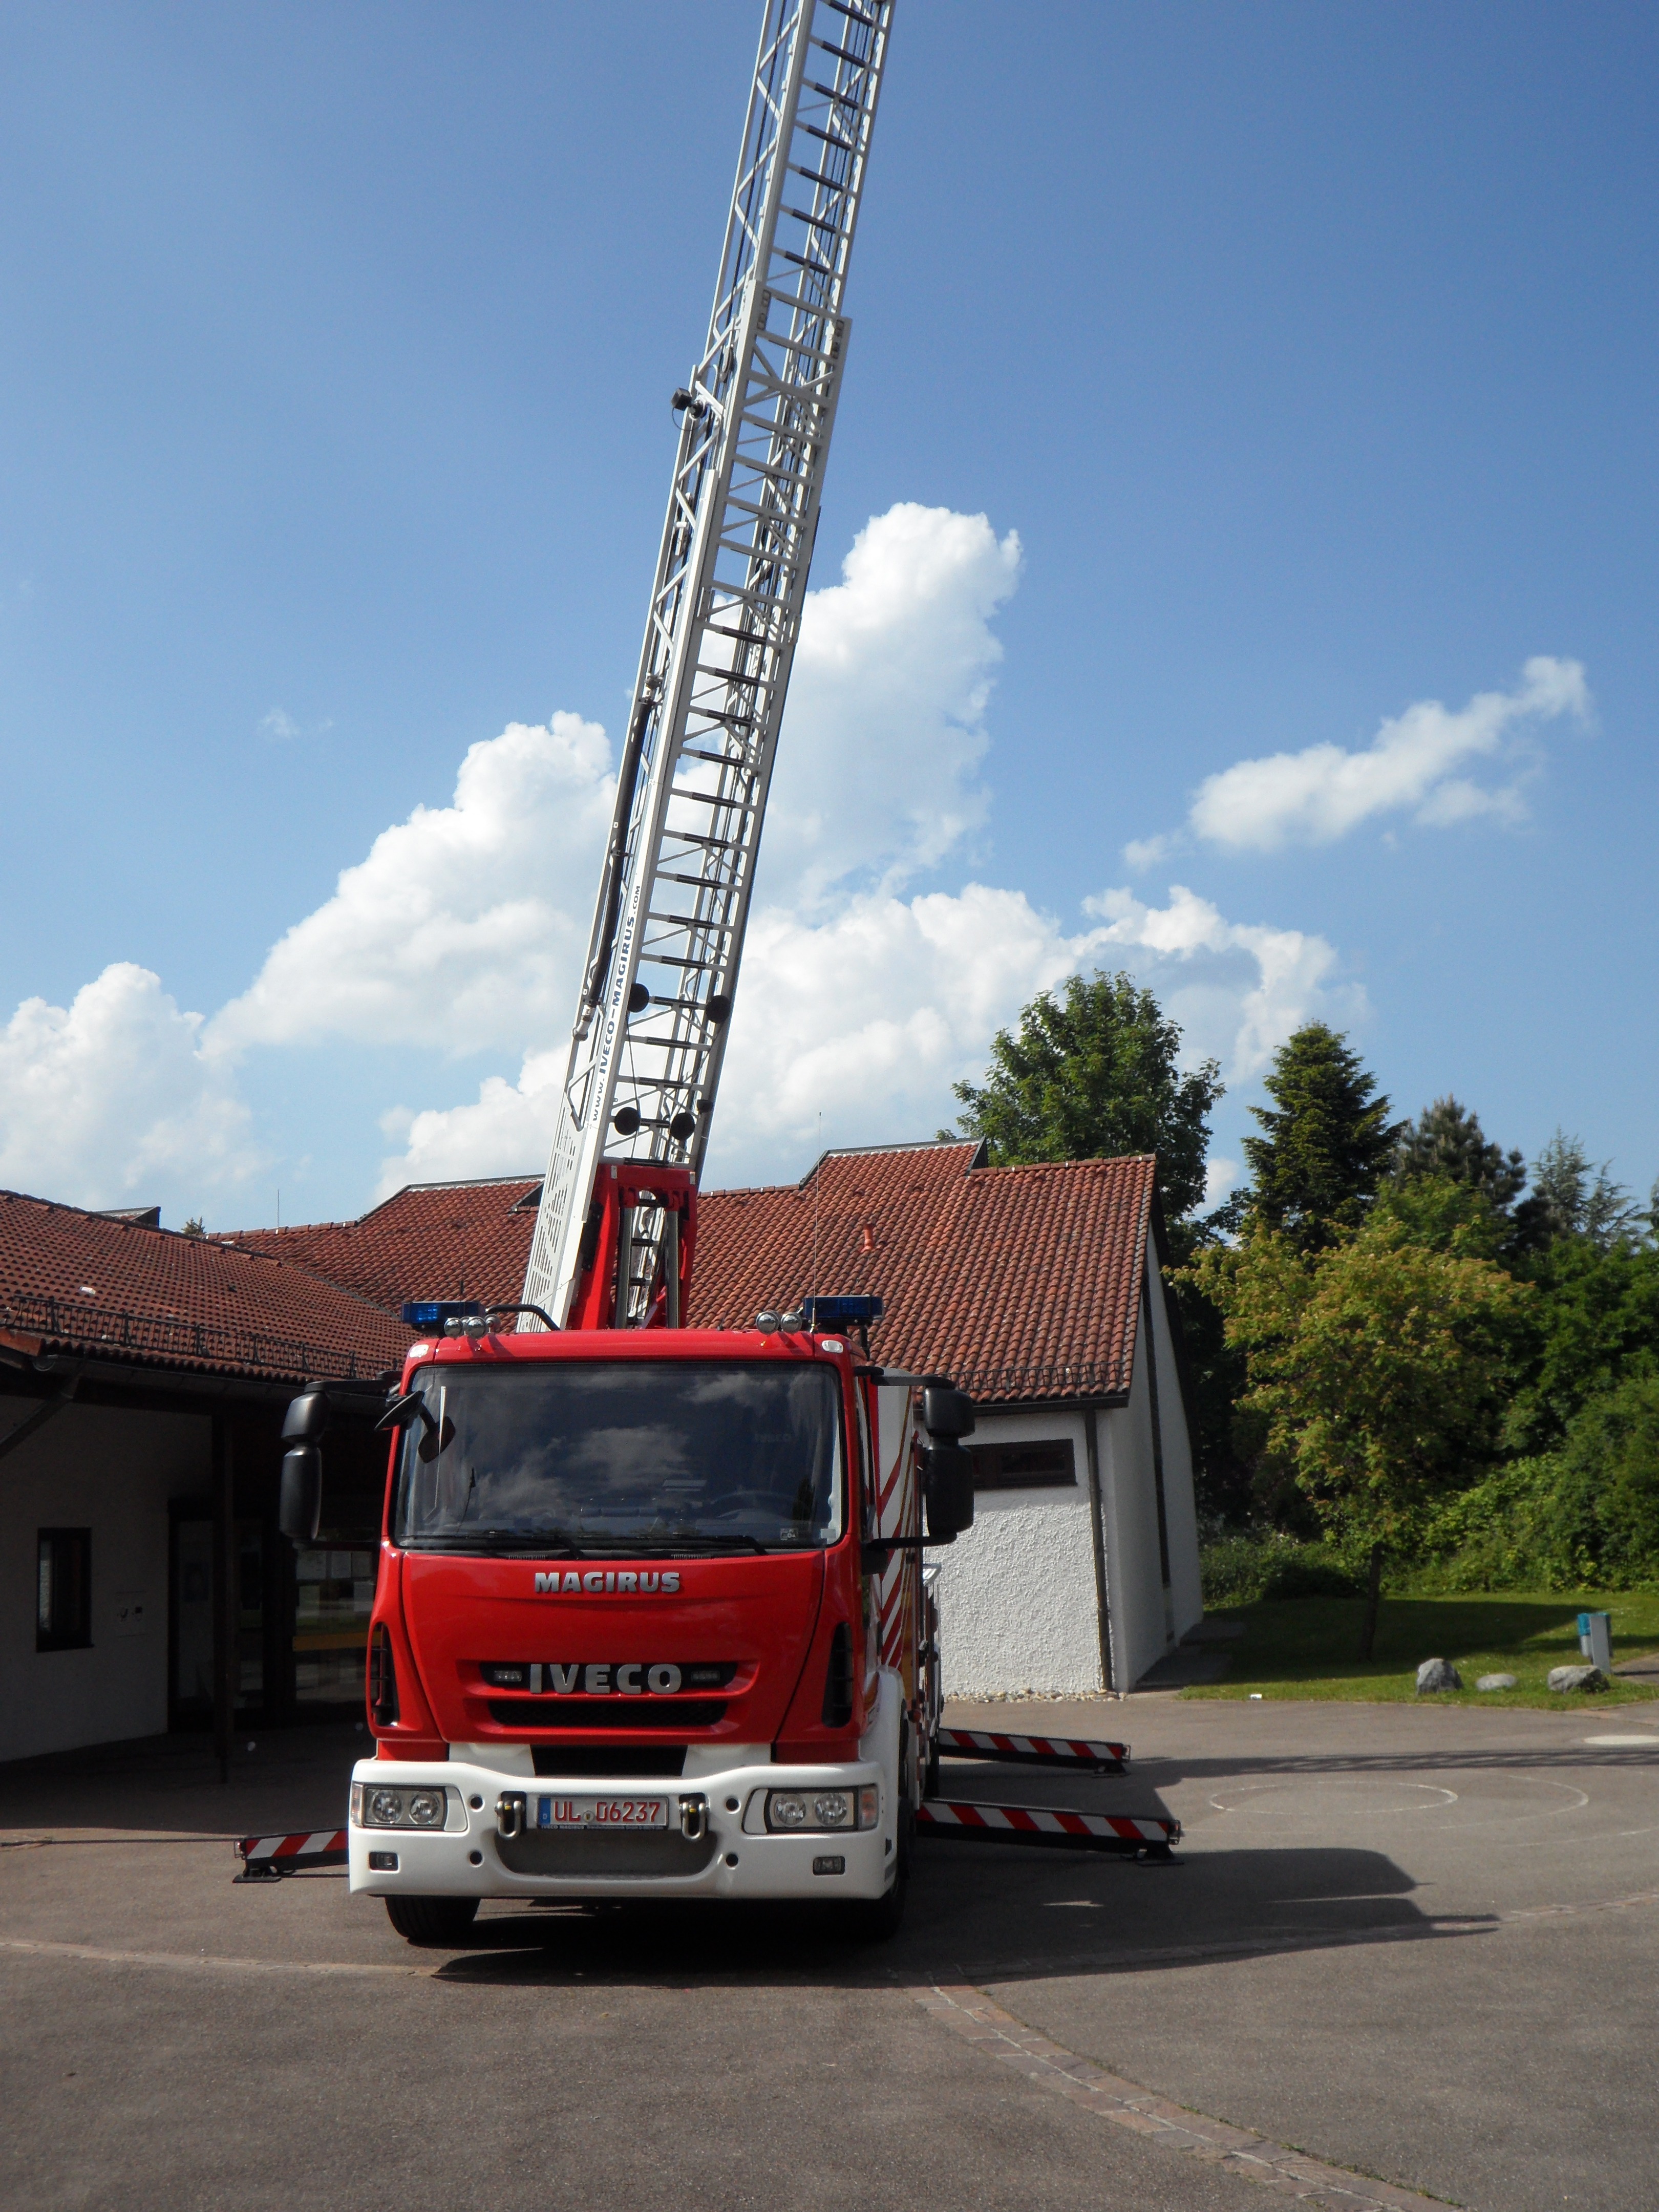
transport, truck, vehicle, fire, fire truck, head, turntable ladder, construction equipment, land vehicle, trailer truck